Padithal Mattum Podhuma

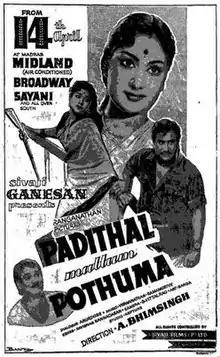
Theatrical release poster

Padithal Mattum Podhuma is a 1962 Indian Tamil-language romantic drama film written and directed by A. Bhimsingh. Based on the 1961 novel "Naa", by the Bengali writer Tarashankar Bandopadhyay, the film stars Sivaji Ganesan, K. Balaji, Savitri, M. R. Radha and Rajasulochana. It was released on 14 April 1962 and became a commercial success, running for more than 100 days at all centres in Tamil Nadu.